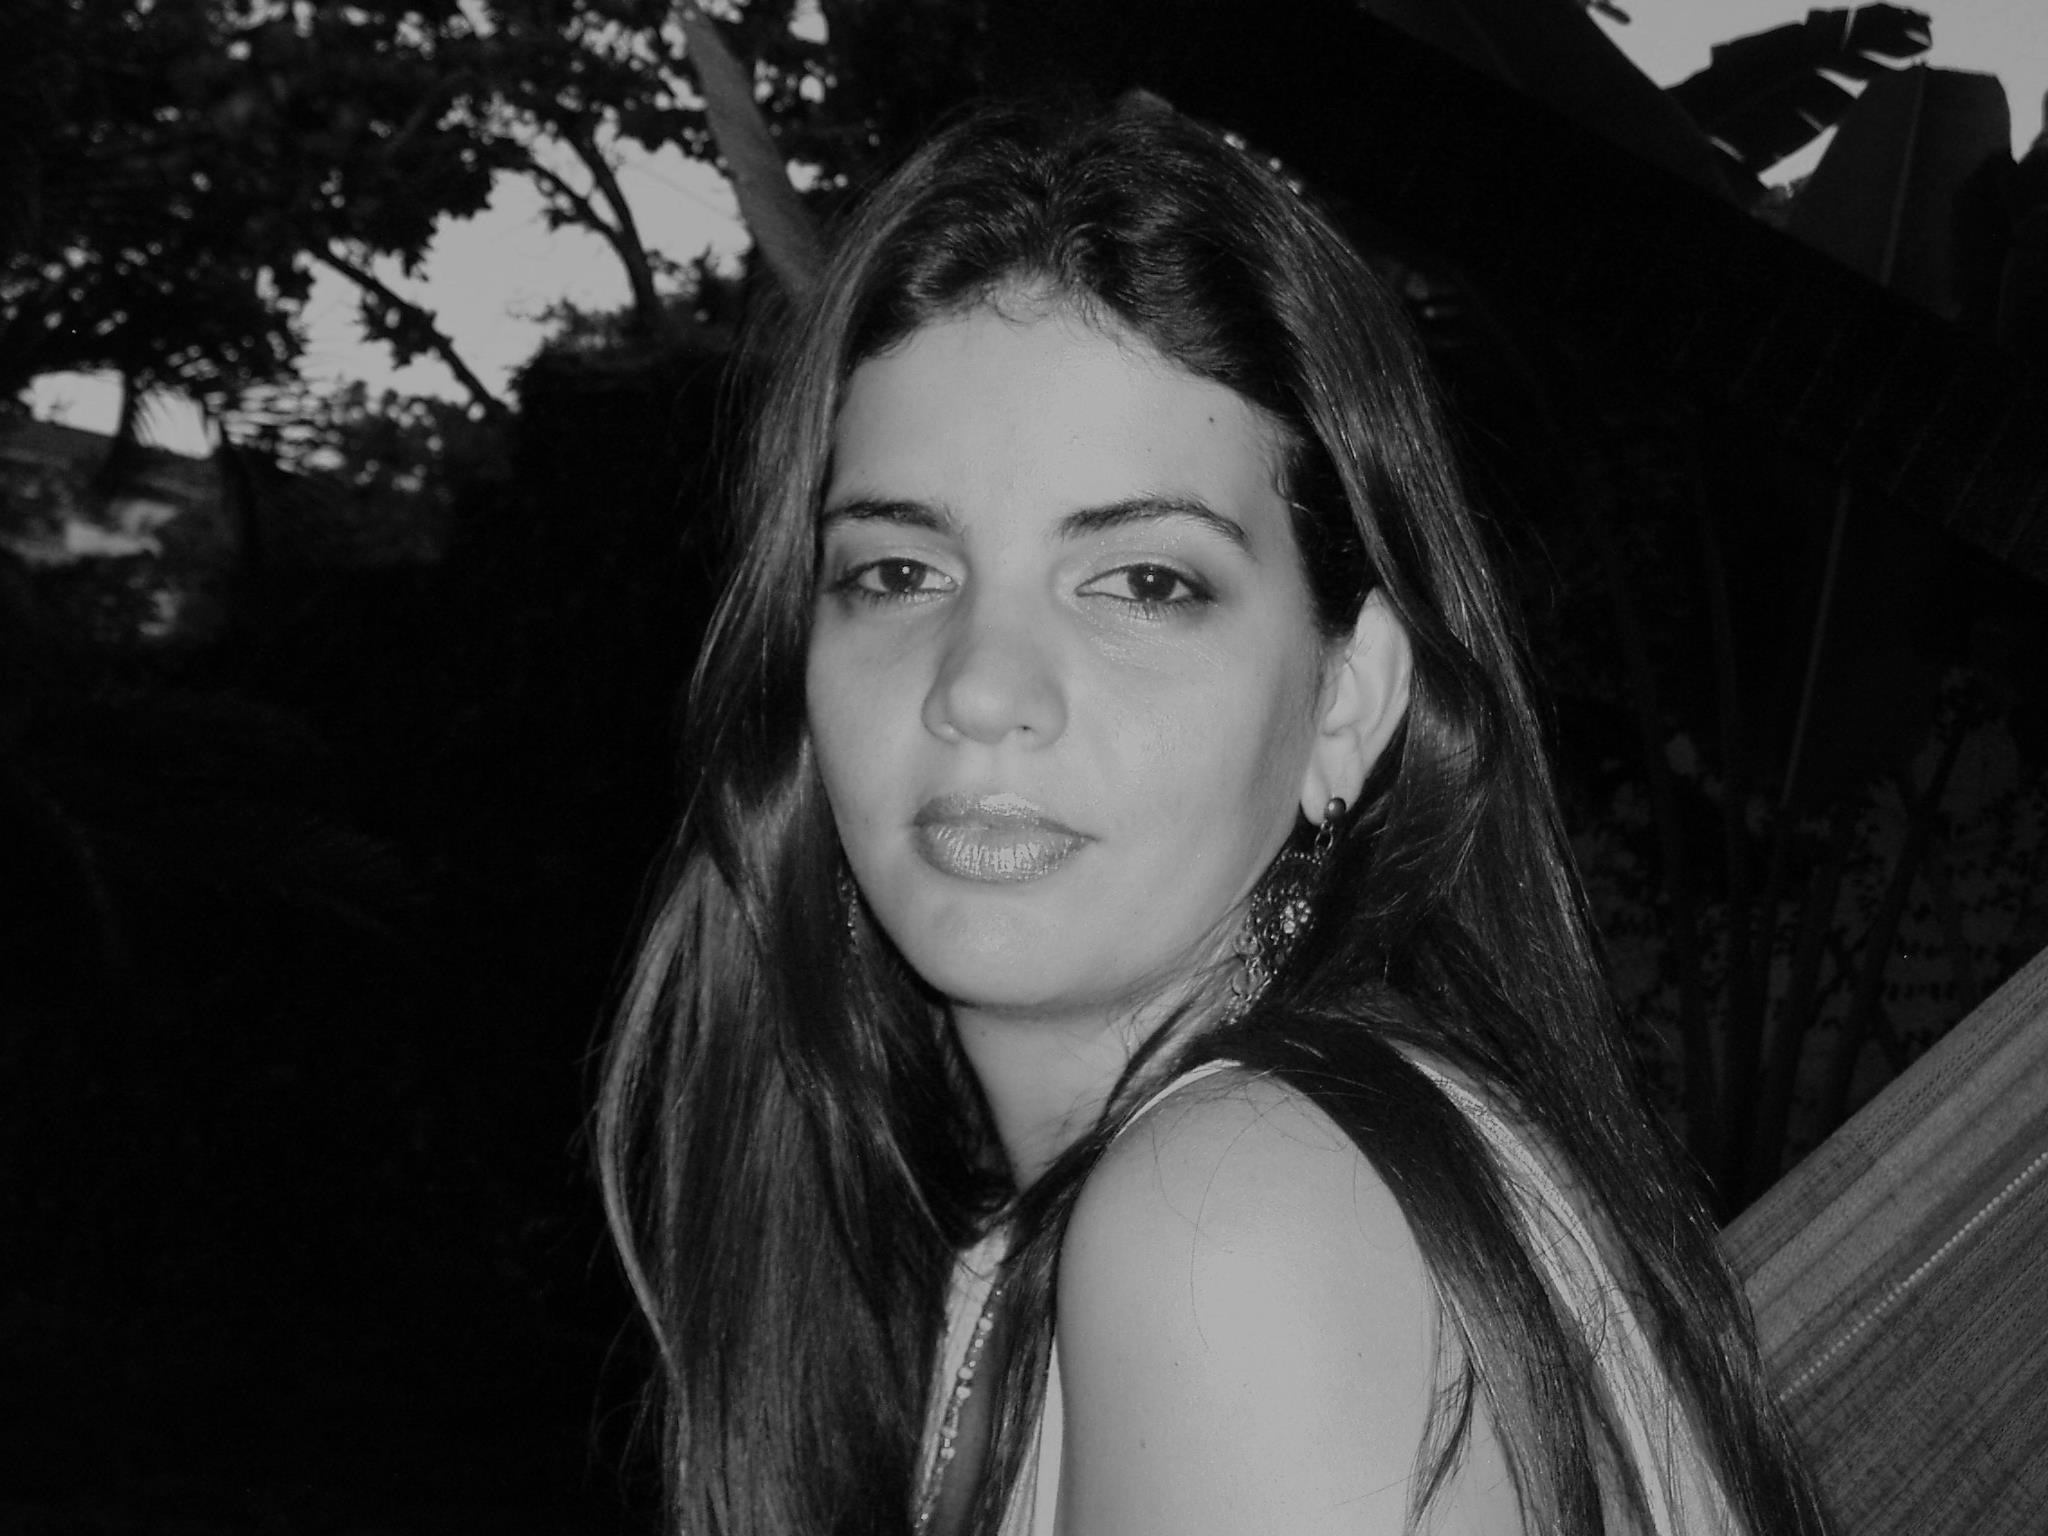
person, black and white, girl, woman, hair, white, photography, female, portrait, model, darkness, black, monochrome, lady, facial expression, smile, face, photograph, look, pose, beauty, photo shoot, brown hair, monochrome photography, portrait photography